Tristan da Cunha

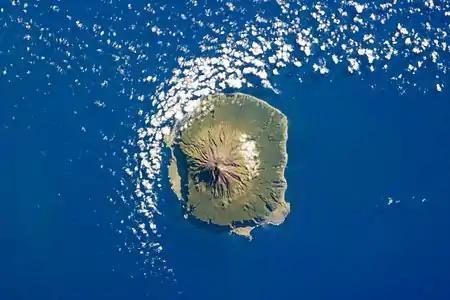
Tristan da Cunha on 6 February 2012, as seen from the International Space Station

On 23 May 2001, the islands were hit by an extratropical cyclone that generated winds up to . A number of structures were severely damaged, and numerous cattle were killed, prompting emergency aid provided by the British government.